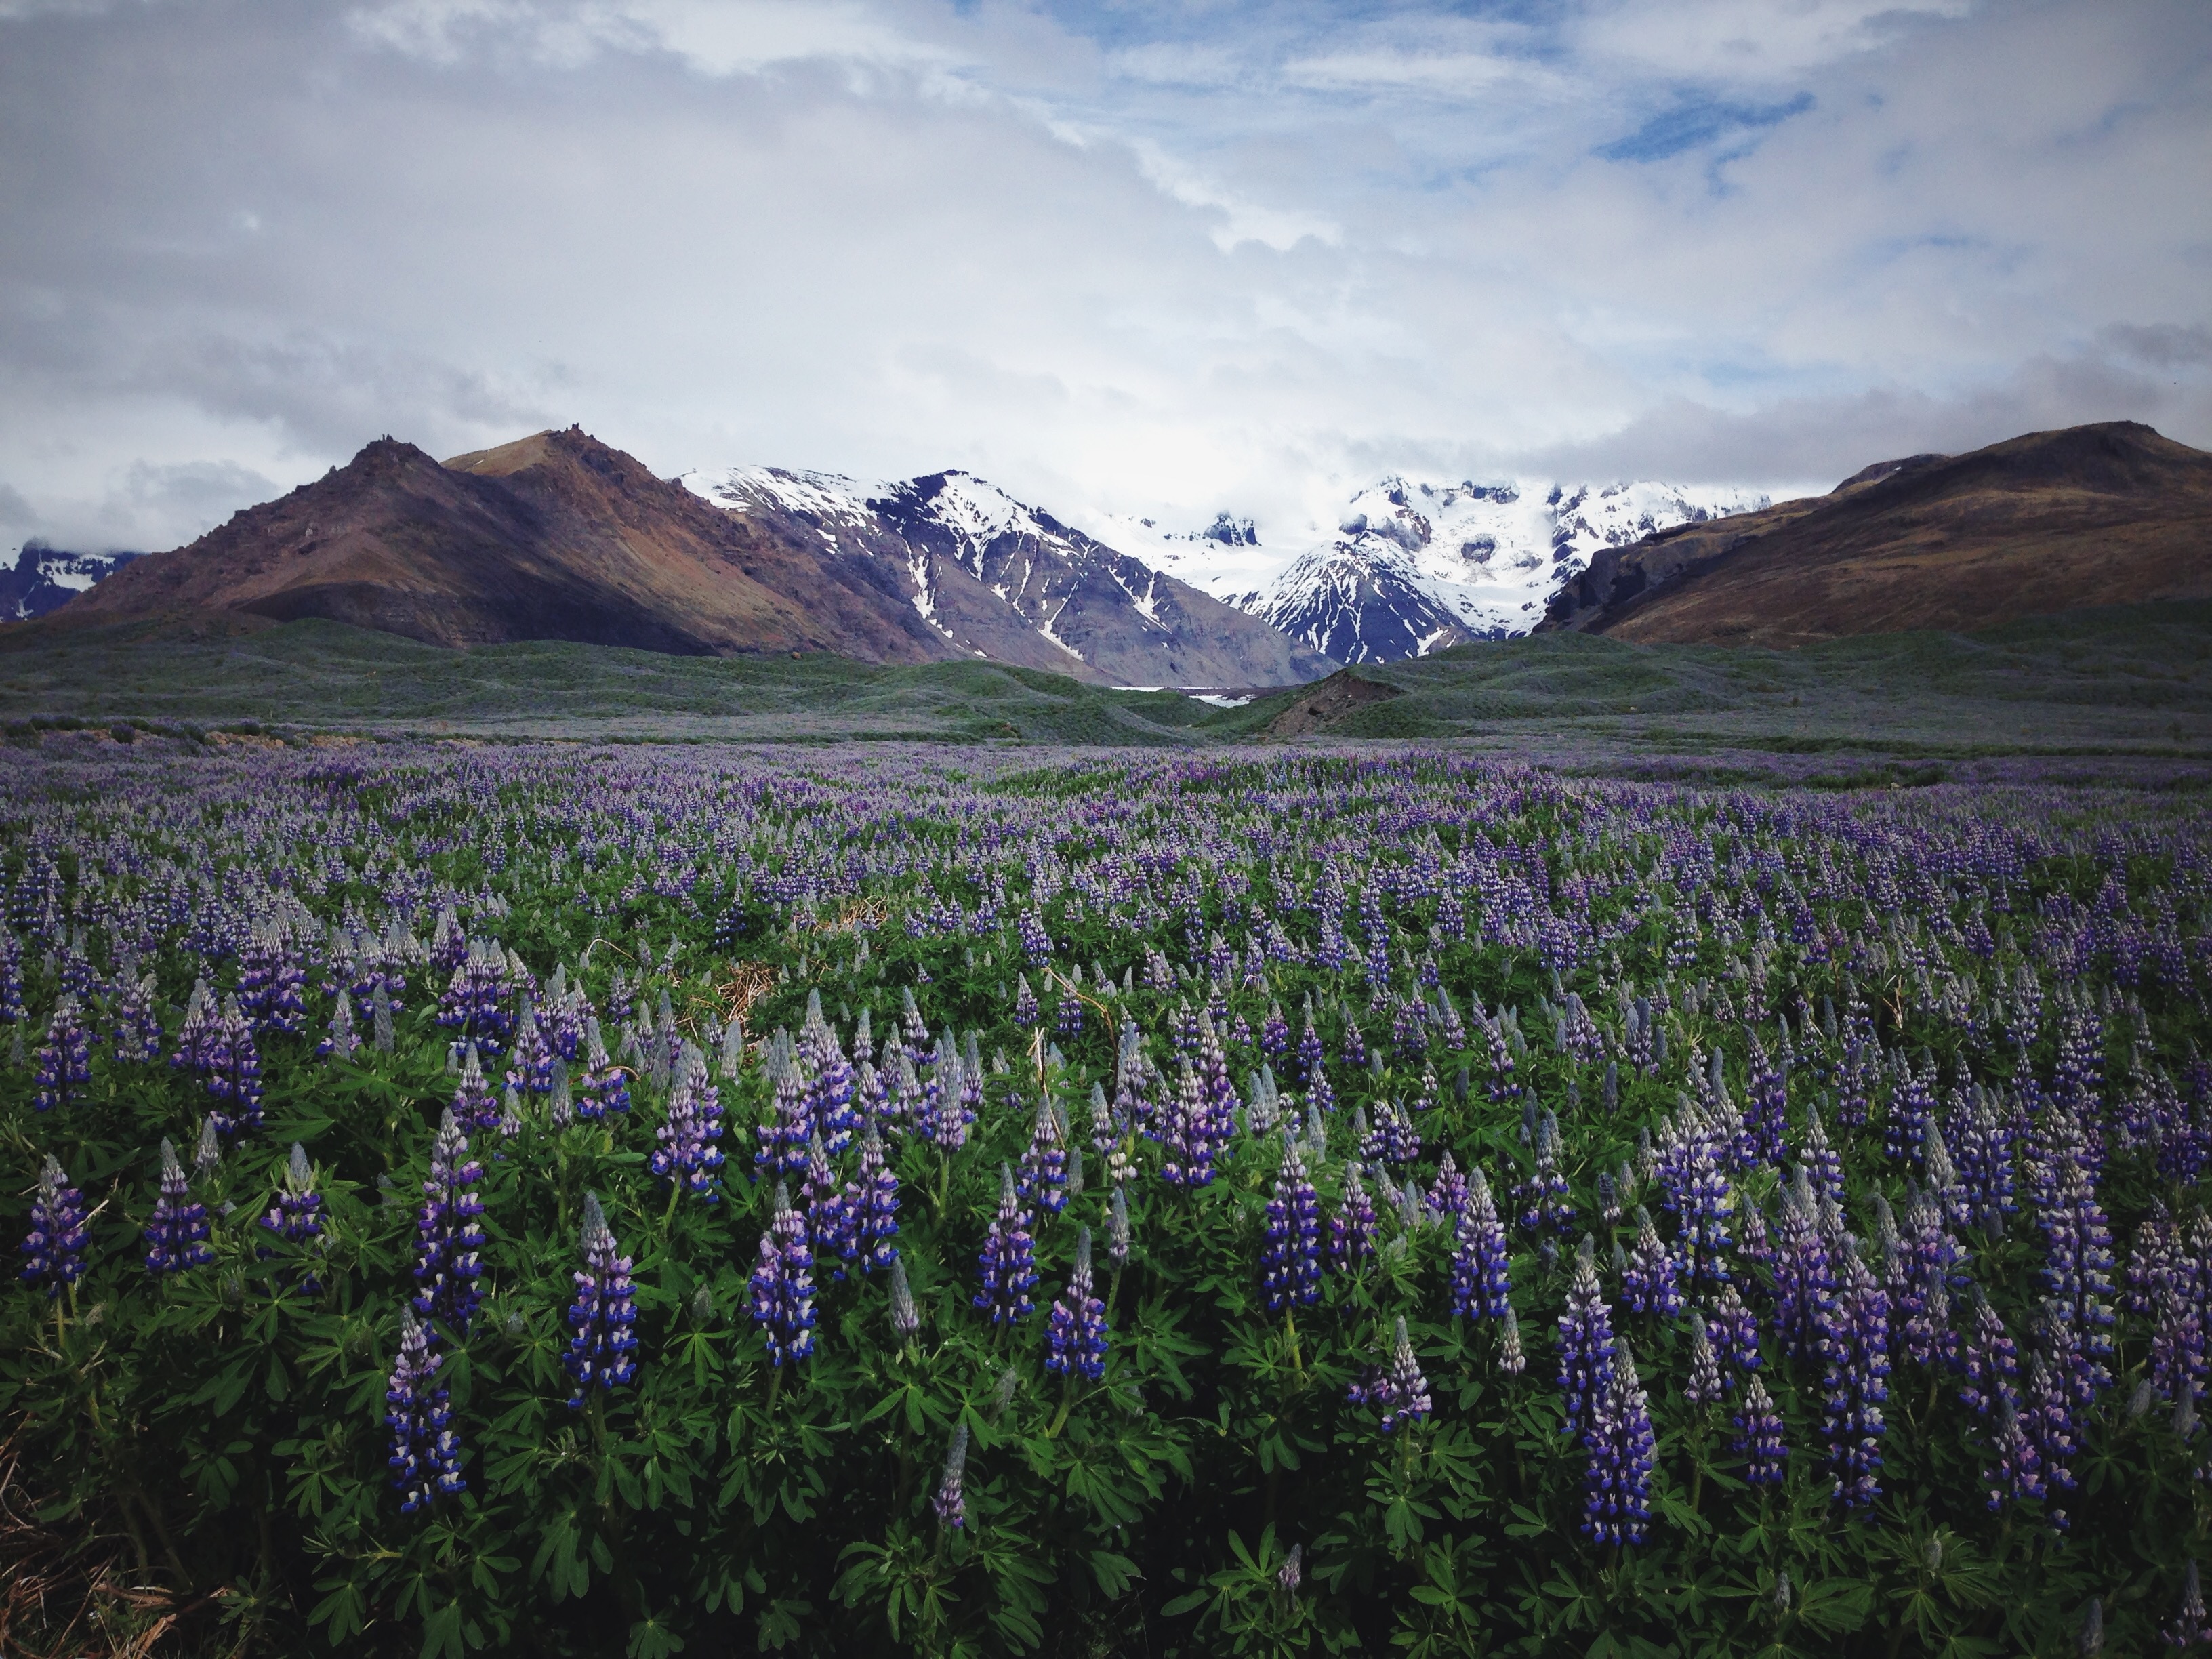
landscape, nature, grass, wilderness, mountain, cloud, plant, field, meadow, prairie, flower, purple, lake, valley, mountain range, flora, lavender, wildflower, grassland, plateau, woodland, lupin, flowering plant, mountainous landforms, land plant, english lavender